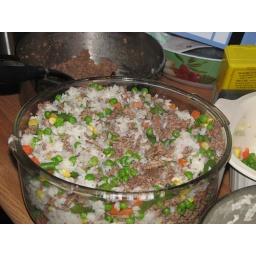
A big bowl of home made dog food. Not shown -- two salivating demons under the table.